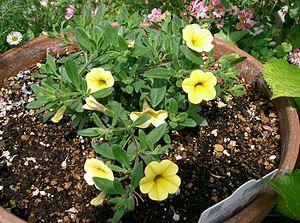
Calibrachoa est un genre de plantes herbacées de la famille des Solanaceae, originaires des régions tropicales d'Amérique du Sud, et notamment du Brésil. On dénombre une vingtaine d'espèces.